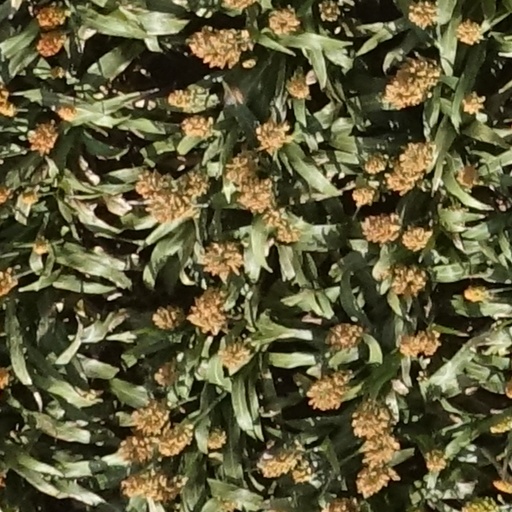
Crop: sorghum